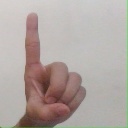
अक्षर: ड